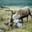
Label: deer